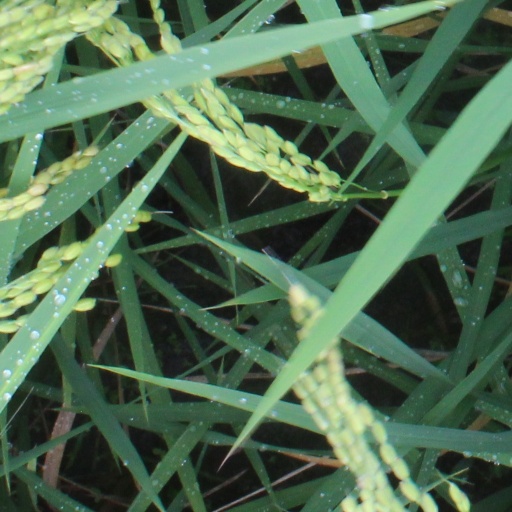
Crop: rice